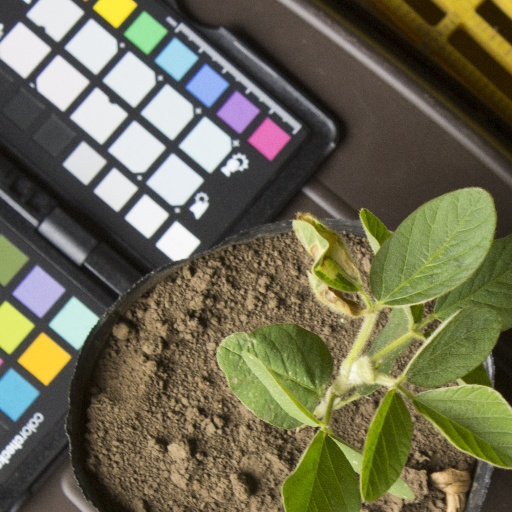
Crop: soybean